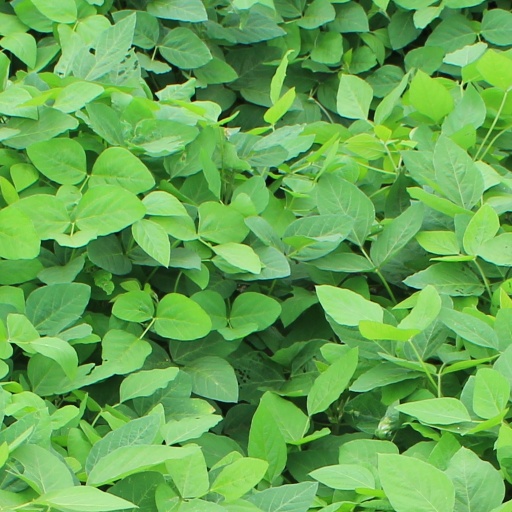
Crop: soybean